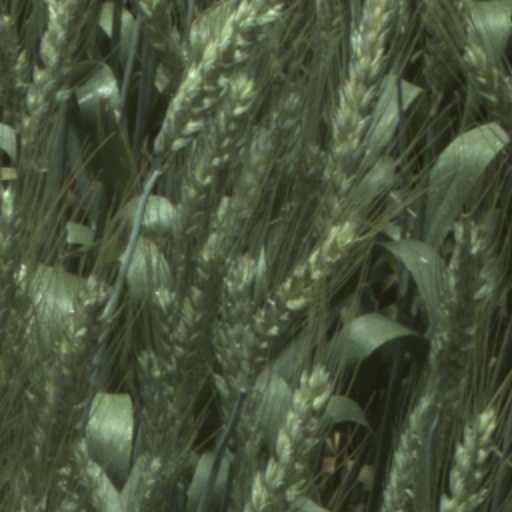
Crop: wheat